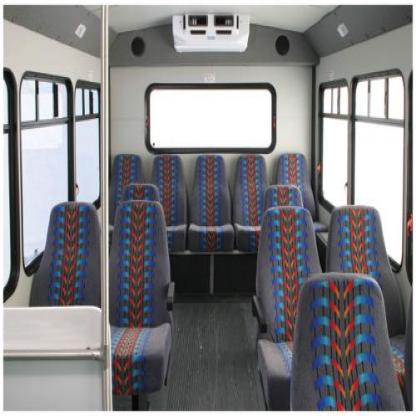
Scene: Indoor